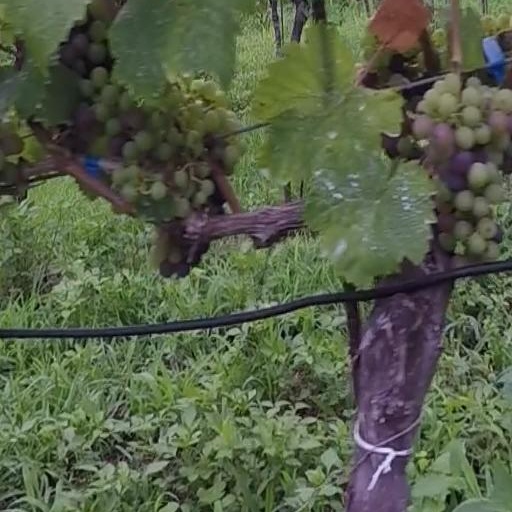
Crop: grape